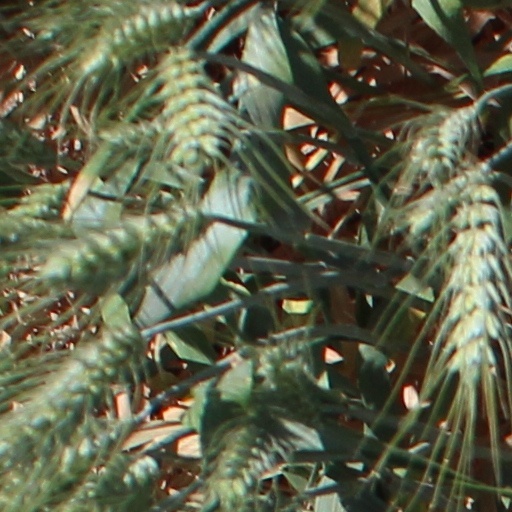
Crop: wheat